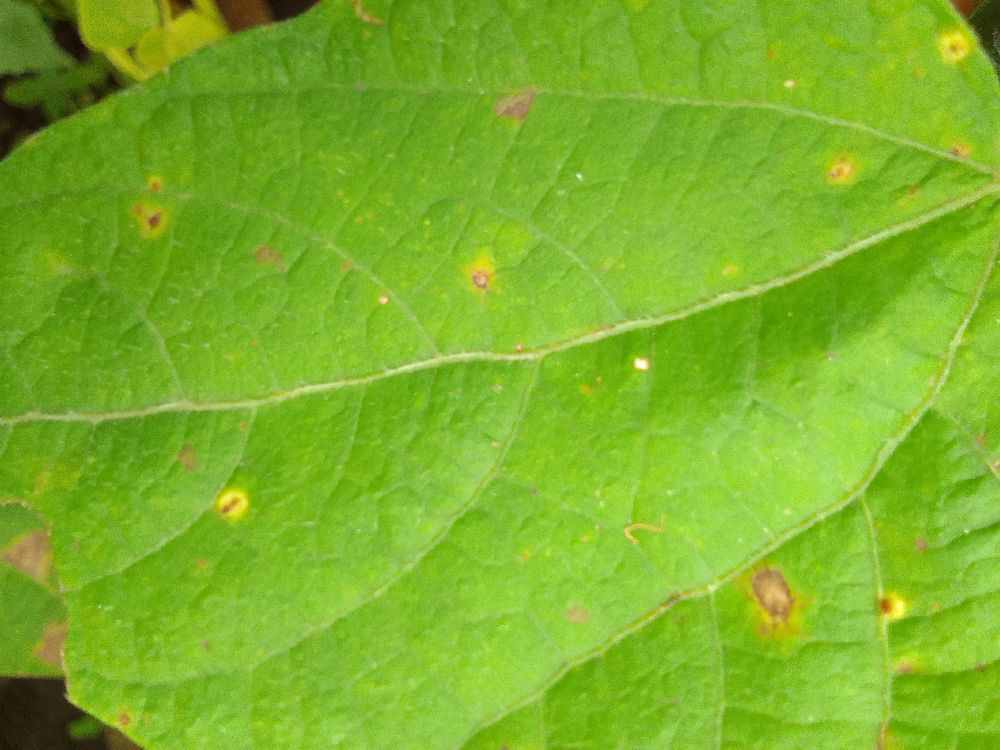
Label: rust